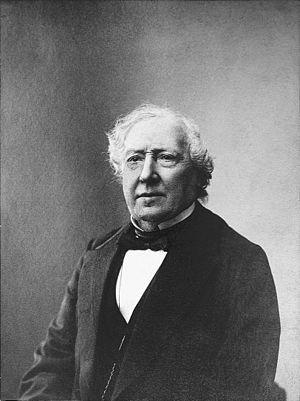
Henri-Louis Roger, né le 6 janvier 1809 à Paris et mort le 15 novembre 1891, est un médecin, cardiologue et pédiatre français.